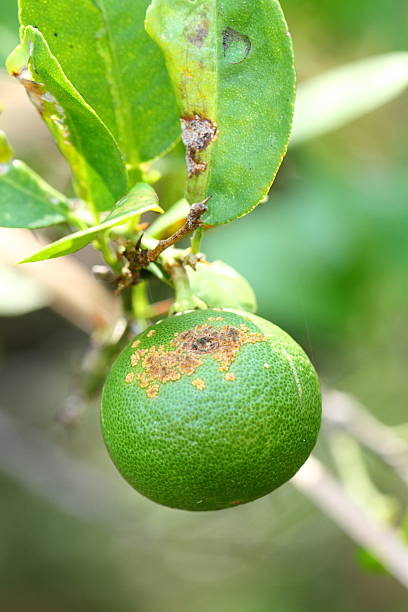
Plant: Citrus
Disease: citrus canker